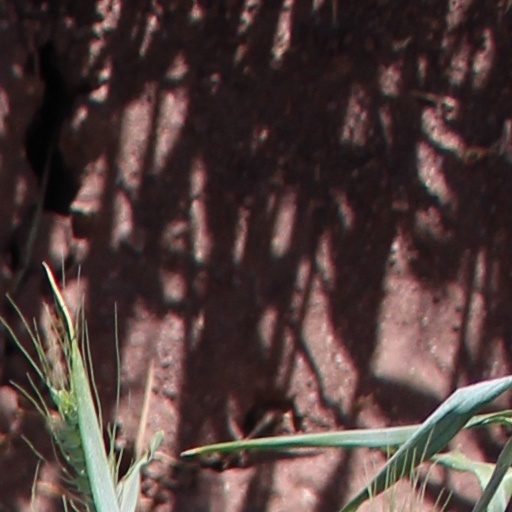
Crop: wheat